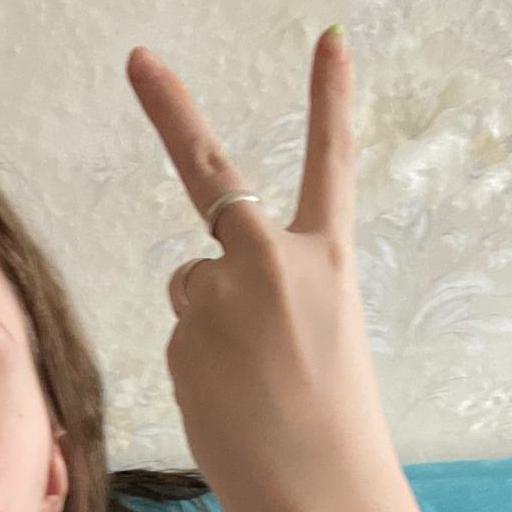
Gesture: peace_inverted